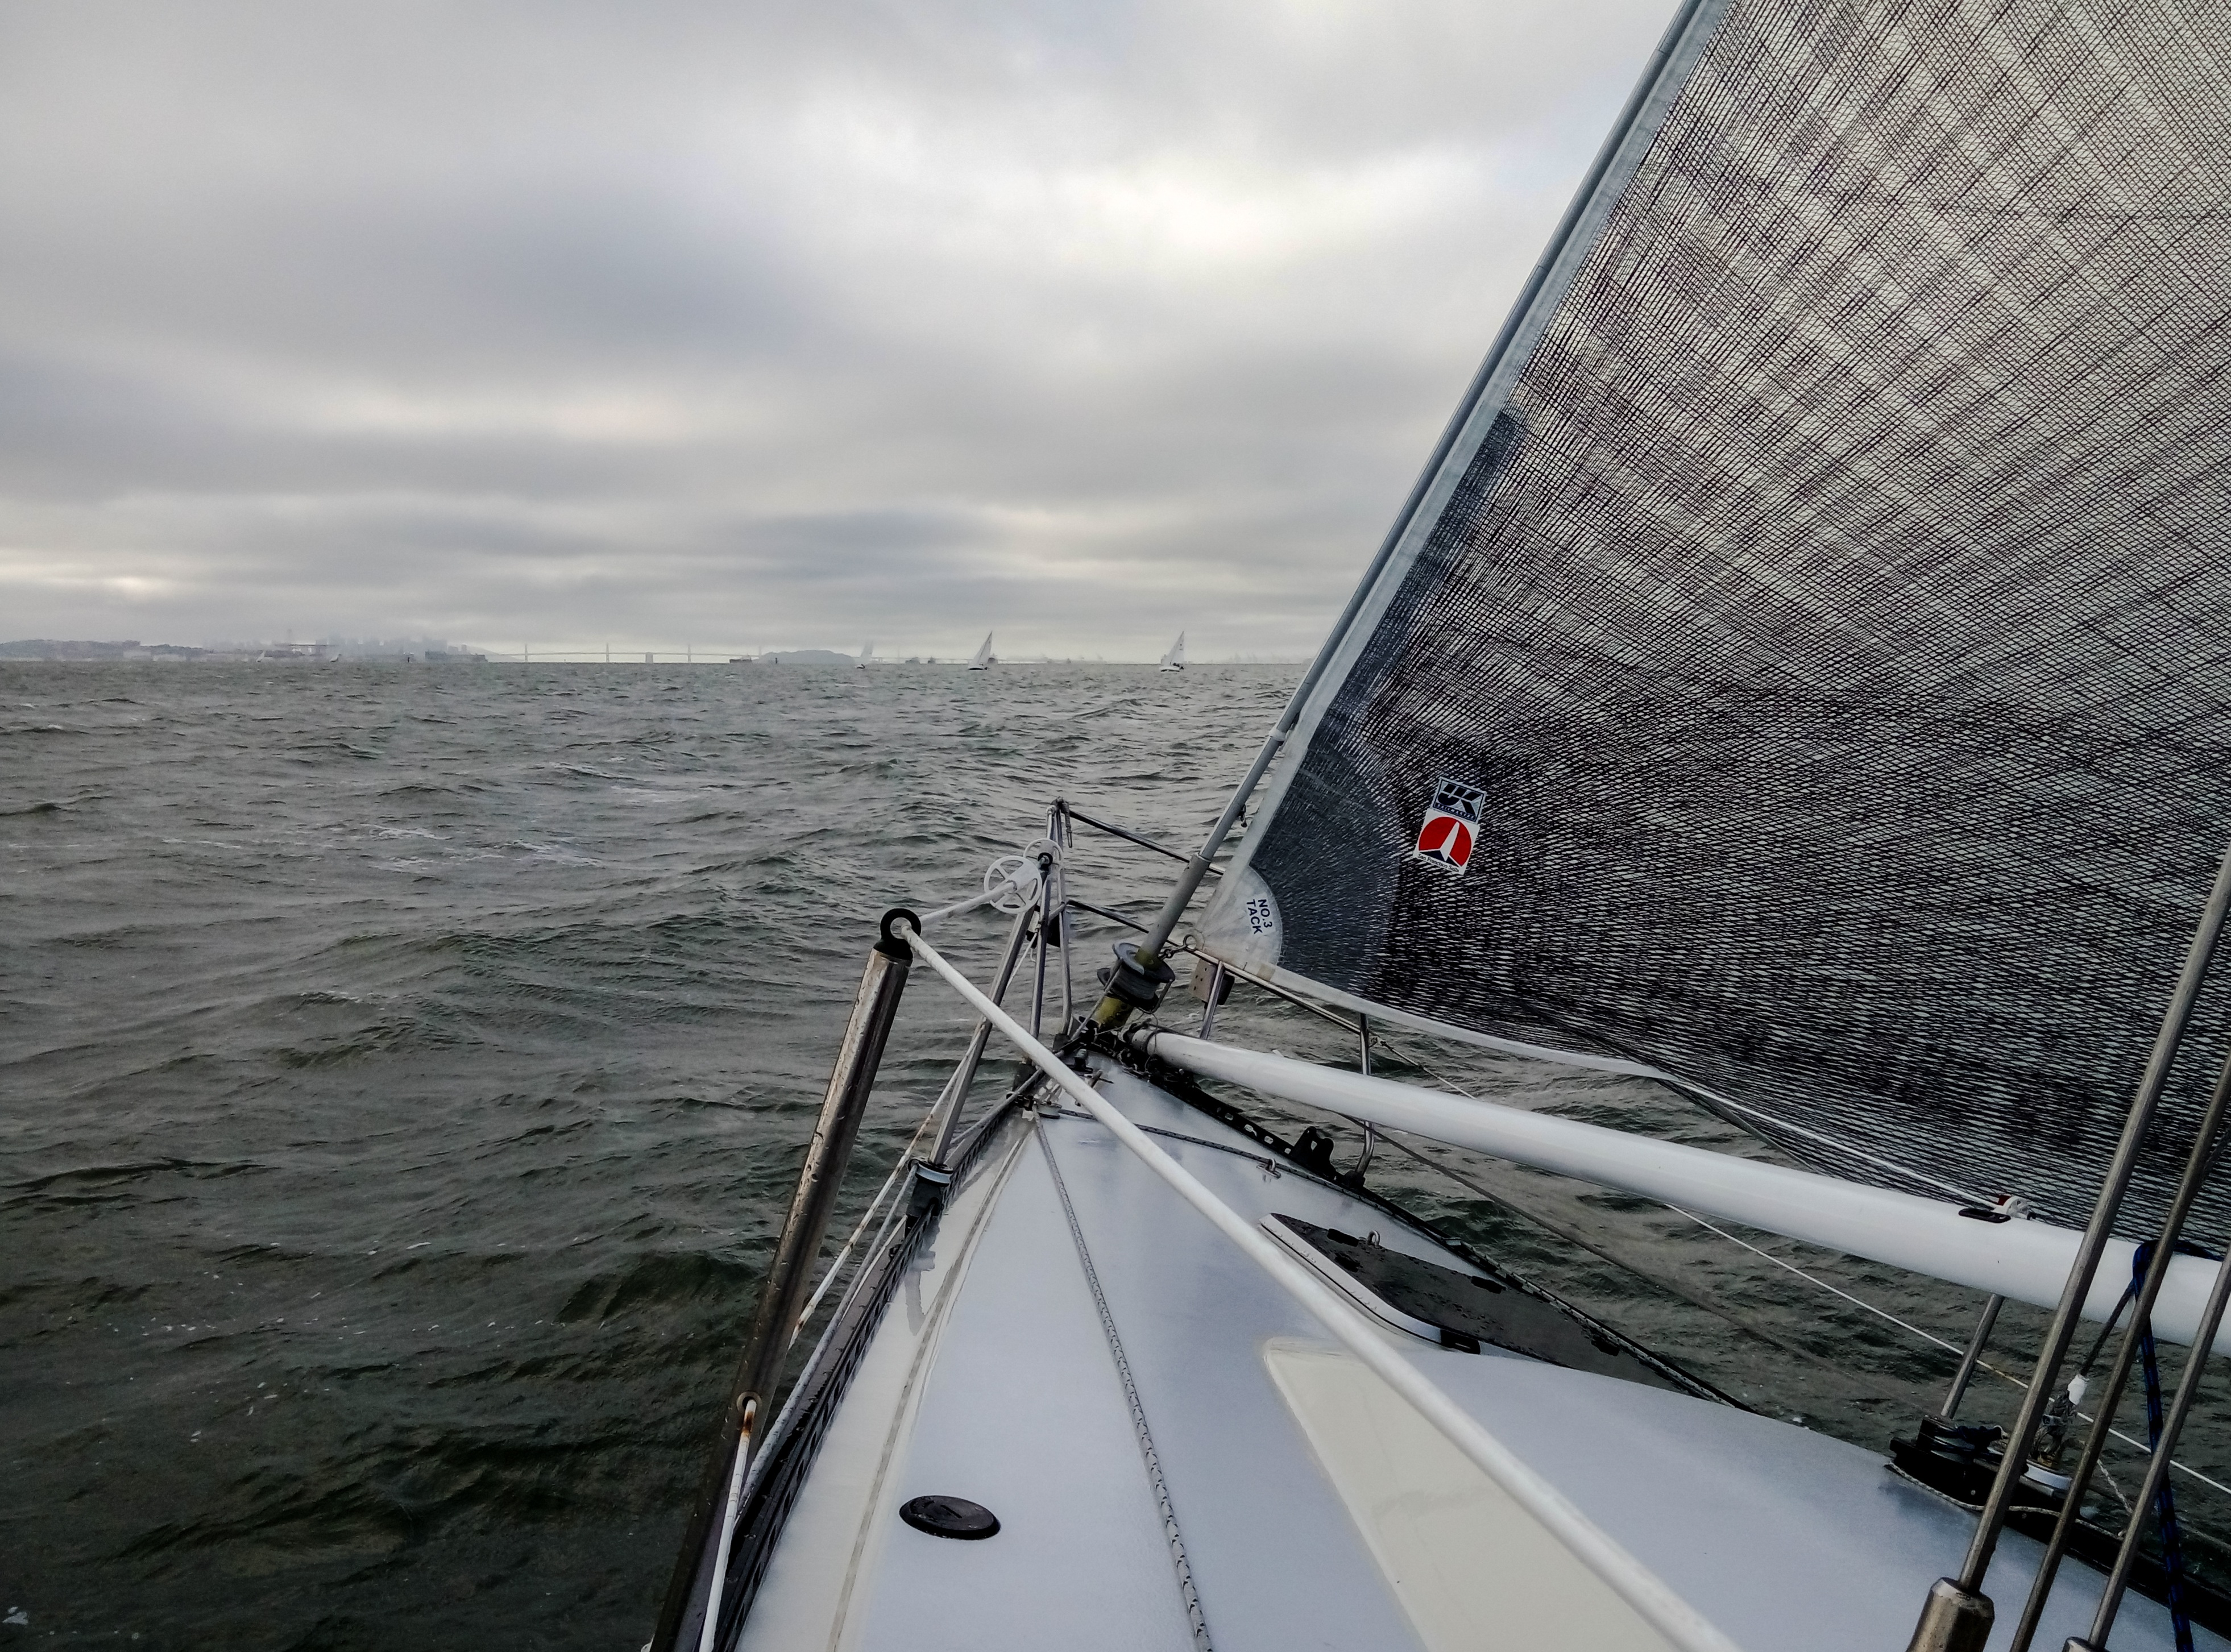
sea, water, nature, ocean, horizon, sky, deck, white, sport, boat, wave, adventure, wind, ship, summer, vacation, travel, transportation, transport, vessel, vehicle, mast, sailing, yacht, holiday, blue, freedom, tourism, trip, lifestyle, leisure, sailboat, cruise, nautical, luxury, sports, boating, sail, marine, watercraft, yachts, yachting, regatta, sailing ship, yacht racing, windsports, dinghy sailing, sailboat racing